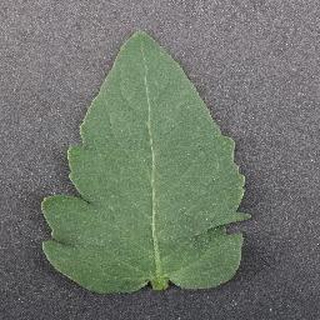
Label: healthy_tomato